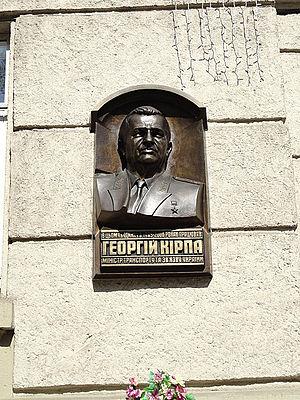
Heorhiy Mykolayovych Kirpa, né le 20 juillet 1946 à Klubivka et mort le 27 décembre 2004 près de Kiev, est un administrateur et un homme politique ukrainien.